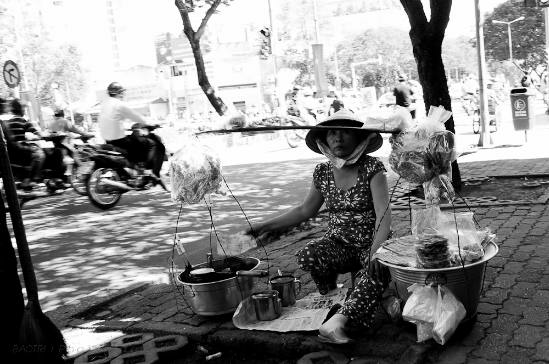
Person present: Yes